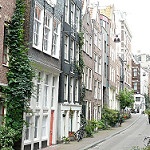
Label: street